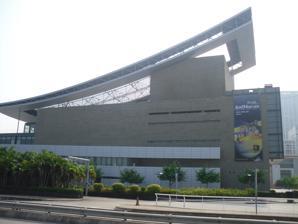
Building: Macao Cultural Centre
Country: Unknown
Year built: 1999
Cultural center in Sé, Macau, China Macao Cultural Centre 澳門文化中心 ( Chinese ) Centro Cultural de Macau ( Portuguese ) General information Type Cultural center Location Sé , Macau Coordinates 22°11′19.9″N 113°33′19.0″E / 22.188861°N 113.555278°E / 22.188861; 113.555278 Opened 1999 Cost US$100 million Technical details Floor count 5 Floor area 45,000 m 2 Website Official website Macao Cultural Centre Chinese name Traditional Chinese 澳門文化中心 Simplified Chinese 澳门文化中心 Transcriptions Standard Mandarin Hanyu Pinyin Àomén Wénhuà Zhōngxīn Yue: Cantonese Jyutping ou3 mun4*2 man4 faa3 zung1 sam1 Portuguese name Portuguese Centro Cultural de Macau The Macao Cultural Centre ( MCC ; Chinese : 澳門文化中心 ; Portuguese : Centro Cultural de Macau ) is a cultural centre in Sé , Macau . History The cultural centre was founded in 1999 with a cost of US$100 million. In August 2017, the roof of the cultural center was damaged due to Typhoon Hato . Architecture The cultural center is housed in a five-storey building with a total area of 45,000 m 2 . Activities The cultural center regularly hold musical performances. See also List of museums in Macau Culture of Macau References